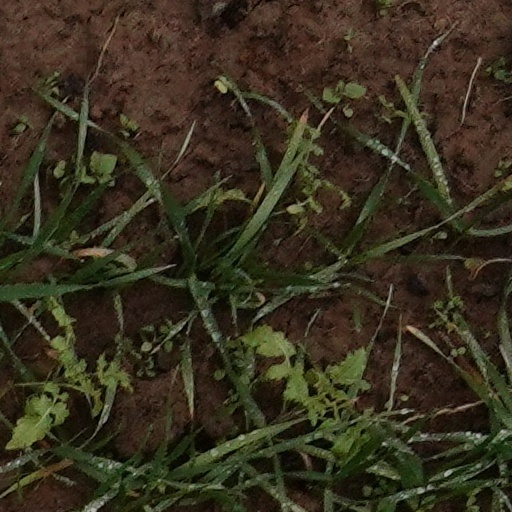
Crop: wheat